Thrikkakkara

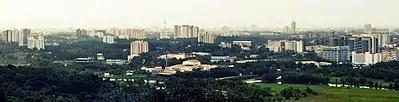
Kakkanad skyline in 2011

The name "Thrikkakkara" is an evolved pronunciation of the word "Thiru Kaal Kara", meaning "the place of the holy foot". This connects to the tale behind the festival of Onam, by which, this is the place on which Lord Vamana set his foot to push down Mahabali to the 'lower world' "Pathalam (also referred to as Suthalam)". There is a place named "Pathalam" about 7 km from this place in the same district.